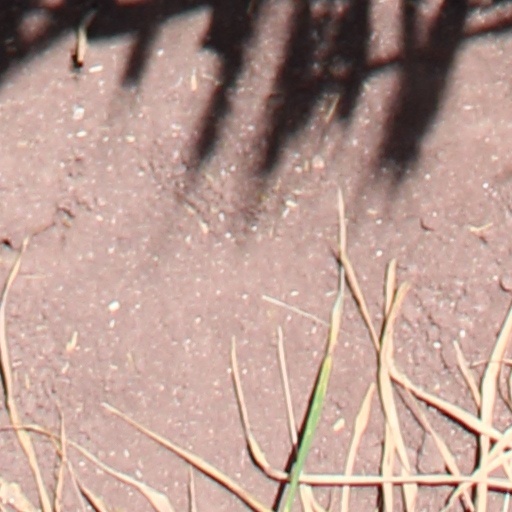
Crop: wheat